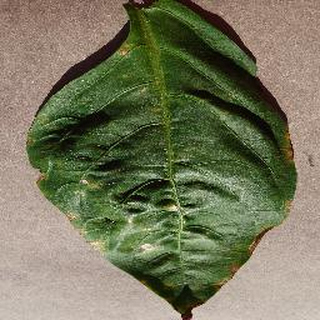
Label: bell_pepper_bacterial_spot